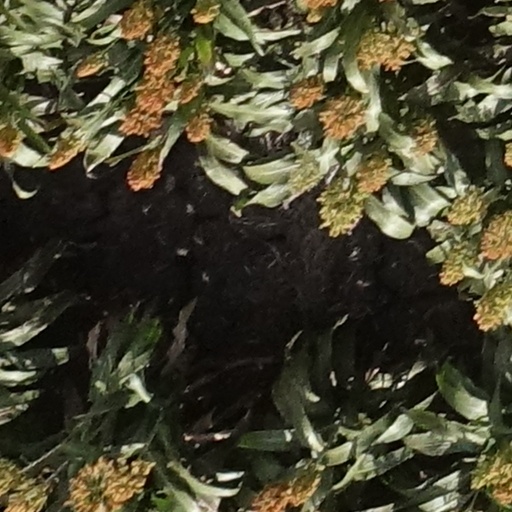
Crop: sorghum